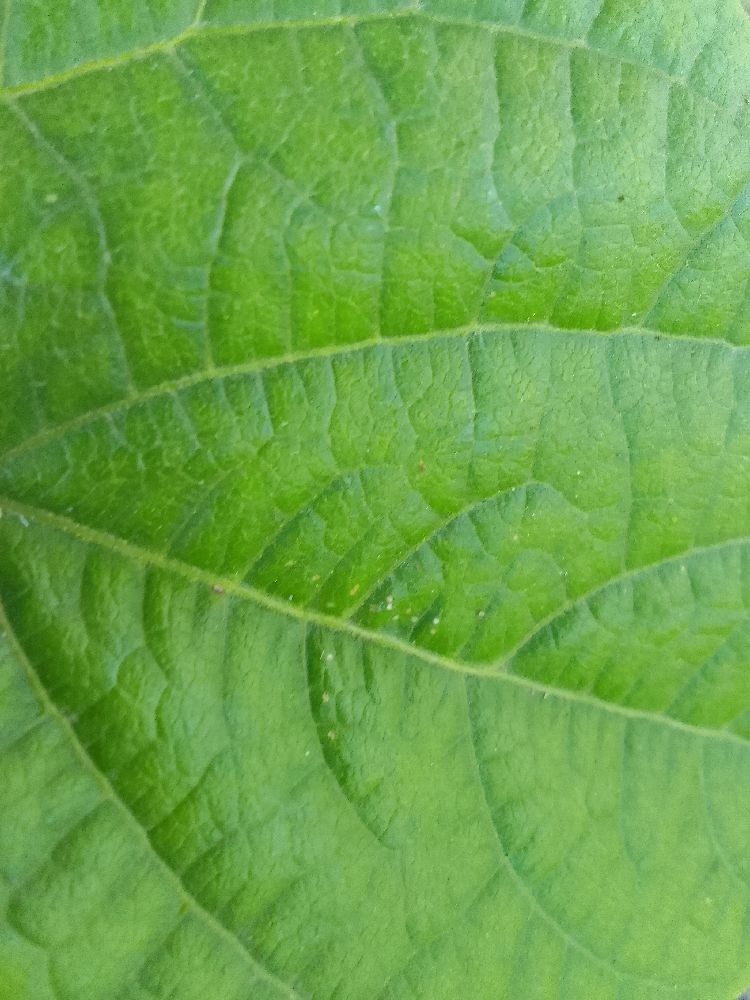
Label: healthy